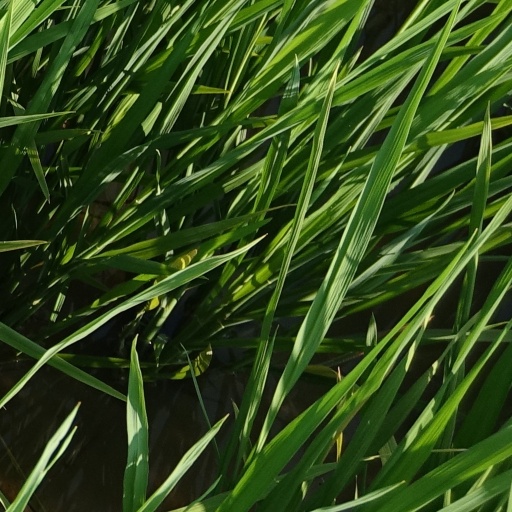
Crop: rice